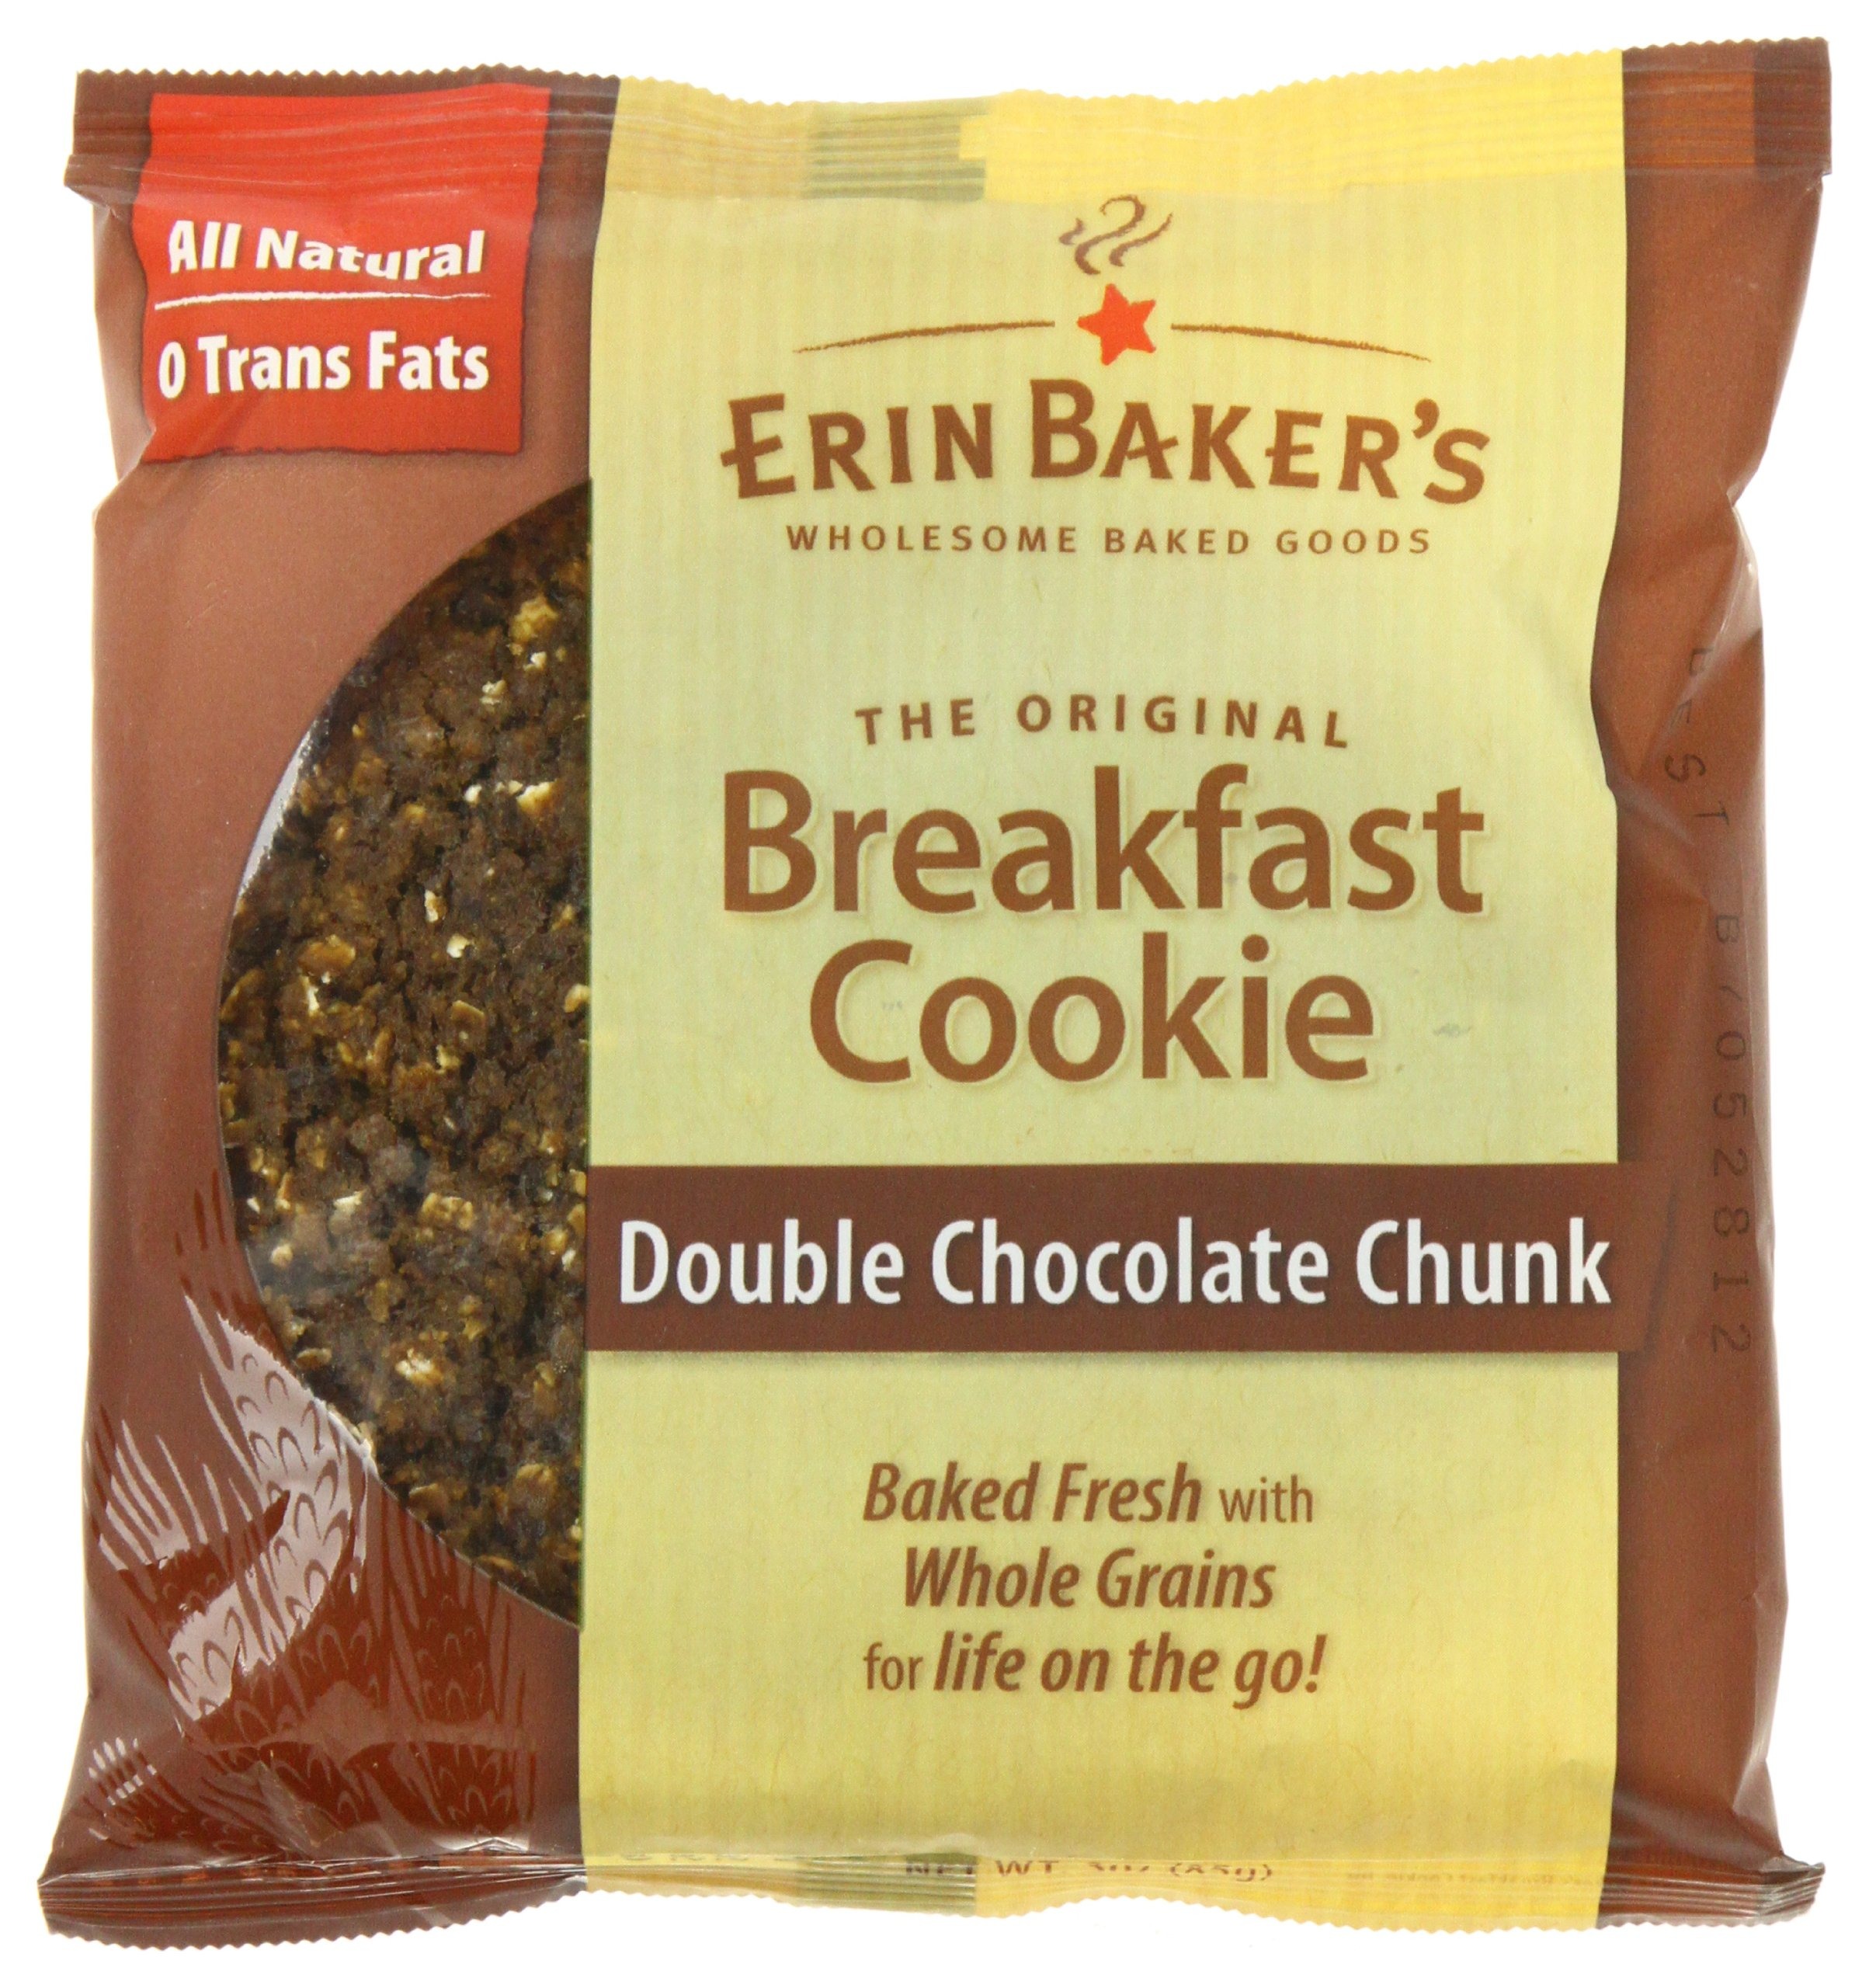
Item Name: Erin Baker's Double Chocolate Chunk Breakfast Cookies, 3 oz
Bullet Point 1: No hydrogenated fats or high fructose corn syrup allowed in any food
Bullet Point 2: No bleached or bromated flour
Bullet Point 3: No synthetic nitrates or nitrites
Product Description: Candy Snacks
Value: 3.0
Unit: Ounce

Price: 15.86